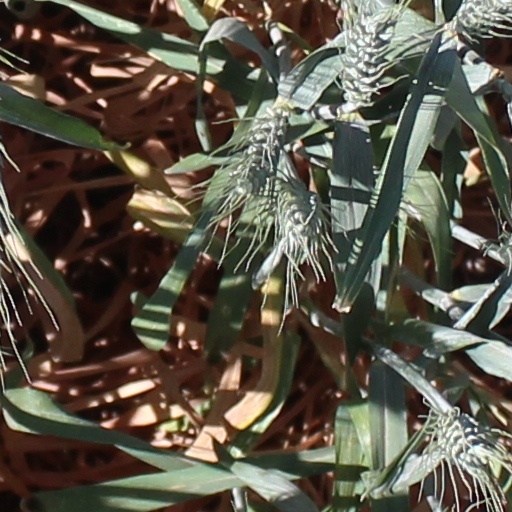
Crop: wheat